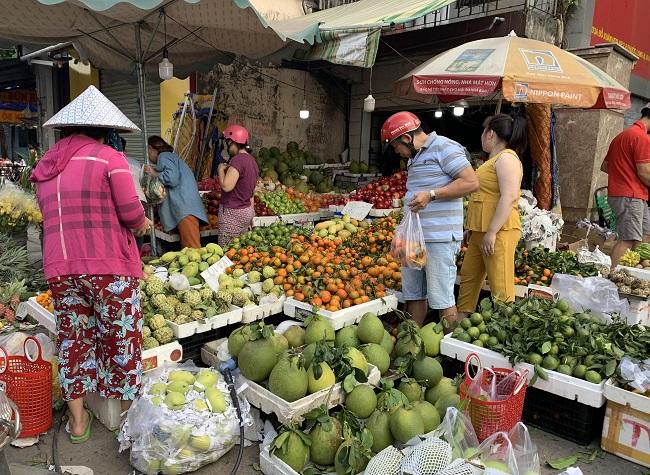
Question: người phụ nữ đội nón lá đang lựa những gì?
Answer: lựa một ít trái cây